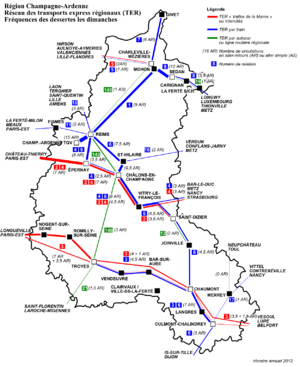
TER Champagne-Ardenne
Le TER Champagne-Ardenne est le réseau transport express régional de l'ancienne région administrative Champagne-Ardenne.